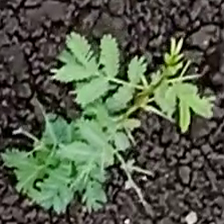
Weed species: Dwarf_cassia_(Chamaecrista pumila)